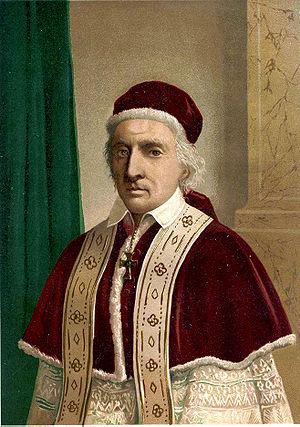
L'antimaçonnisme désigne la critique, l'opposition et l'hostilité manifestées à l’encontre de la franc-maçonnerie et de ses membres.
Le conclave de 1730 est convoqué à la mort du pape Benoît XIII, le collège des cardinaux se réunit du 5 mars au 12 juillet 1730 et élit le cardinal Lorenzo Corsini comme successeur au Saint-Siège, ce dernier prend le nom de Clément XII.
In eminenti apostolatus specula est une bulle pontificale émise le 28 avril 1738 par Clément XII contre la franc-maçonnerie. Quoique prononcée comme définitive, cette condamnation fut la première d'une longue série ; pendant plus de deux siècles, pratiquement tous les successeurs de Clément XII l'ont reformulée. Fil rouge entre le Vatican et cette société initiatique, la bulle apostolique constitue encore aujourd'hui le droit canonique en vigueur envers la franc-maçonnerie.